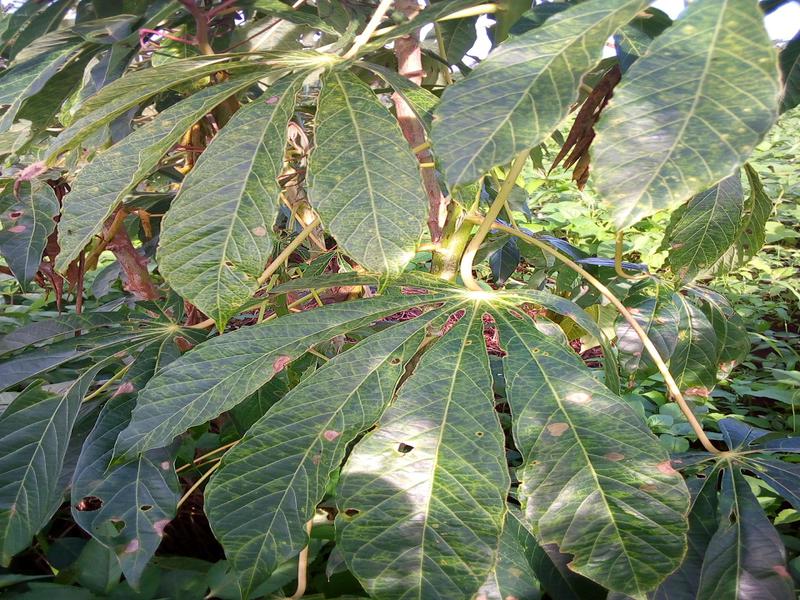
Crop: cassava
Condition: brown_streak_disease